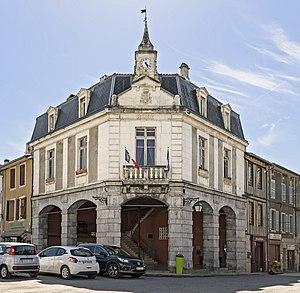
Aspet est une commune française située dans le département de la Haute-Garonne en région Occitanie.